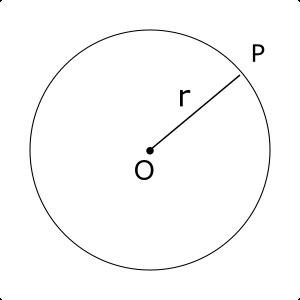
Une proposition de fusion est en cours entre Formulaire de géométrie classique et Aire de surfaces usuelles.